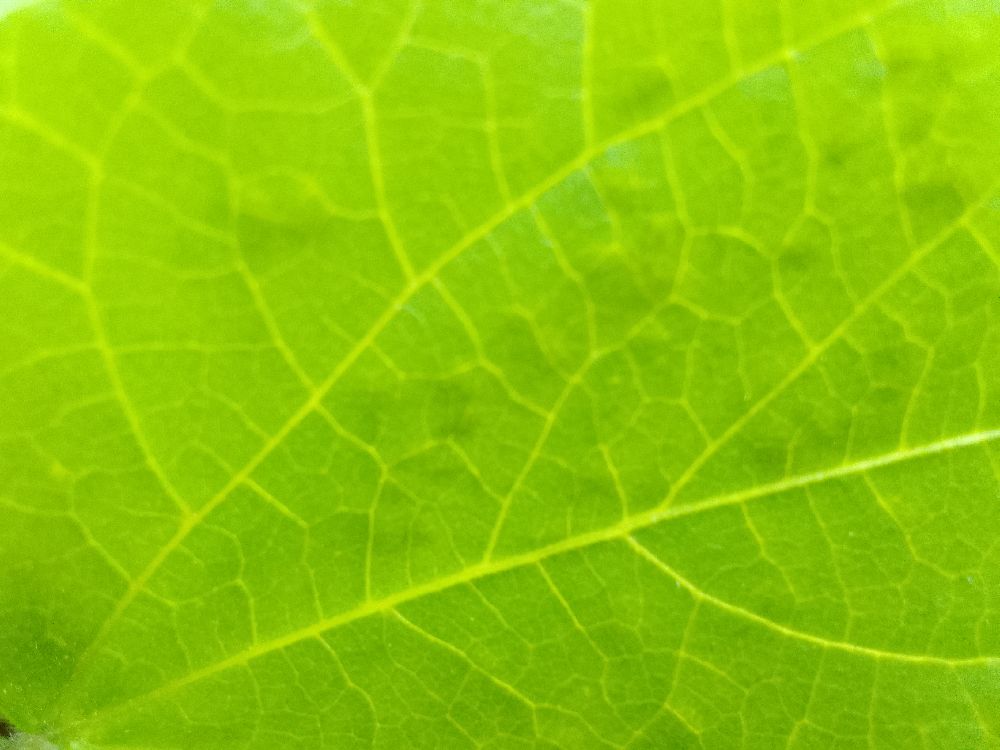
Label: healthy